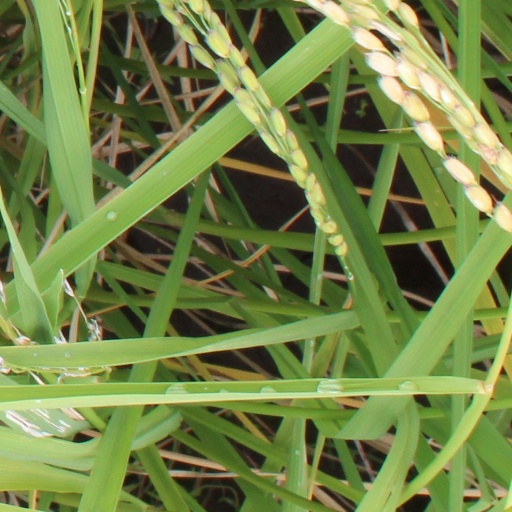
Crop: rice